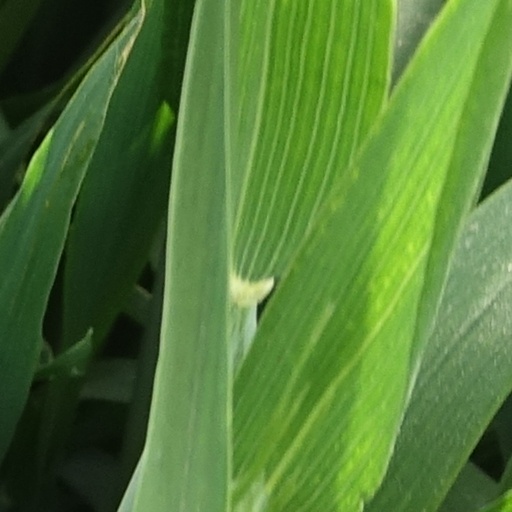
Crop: wheat